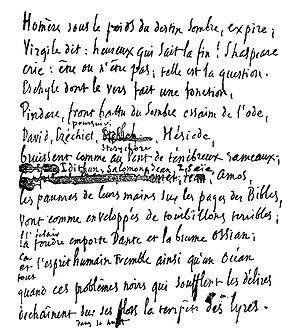
Toute la lyre est un recueil de poèmes de Victor Hugo.